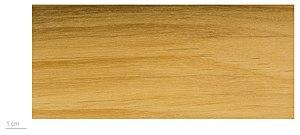
Pterocarpus officinalis est un arbre de la famille des Fabacées, qu'on trouve dans les forêts marécageuses du Mexique, de l'Amérique centrale, des Antilles et d'Amazonie.